Prahalad Chunnilal Vaidya

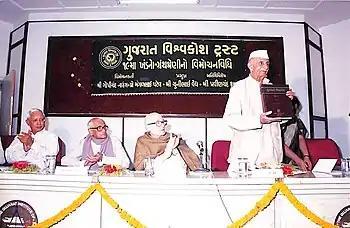

After his research stint at BHU, he went to a number of places to teach mathematics, including science institutions in Surat, Rajkot and Mumbai. During a small period of 1947 – 48, he went to Tata Institute of Fundamental Research as a research associate. There he became associated with Homi Bhabha, father of India's nuclear program. Due to accommodation constraints, he left Mumbai, and continued the rest of his academic career in Gujarat. From 1948 to 1971, he taught at various colleges including: V. P. College, Vallabh Vidyanagar; Gujarat College, Ahmedabad; M.N. College, Visnagar; and University School of Sciences, Gujarat University.